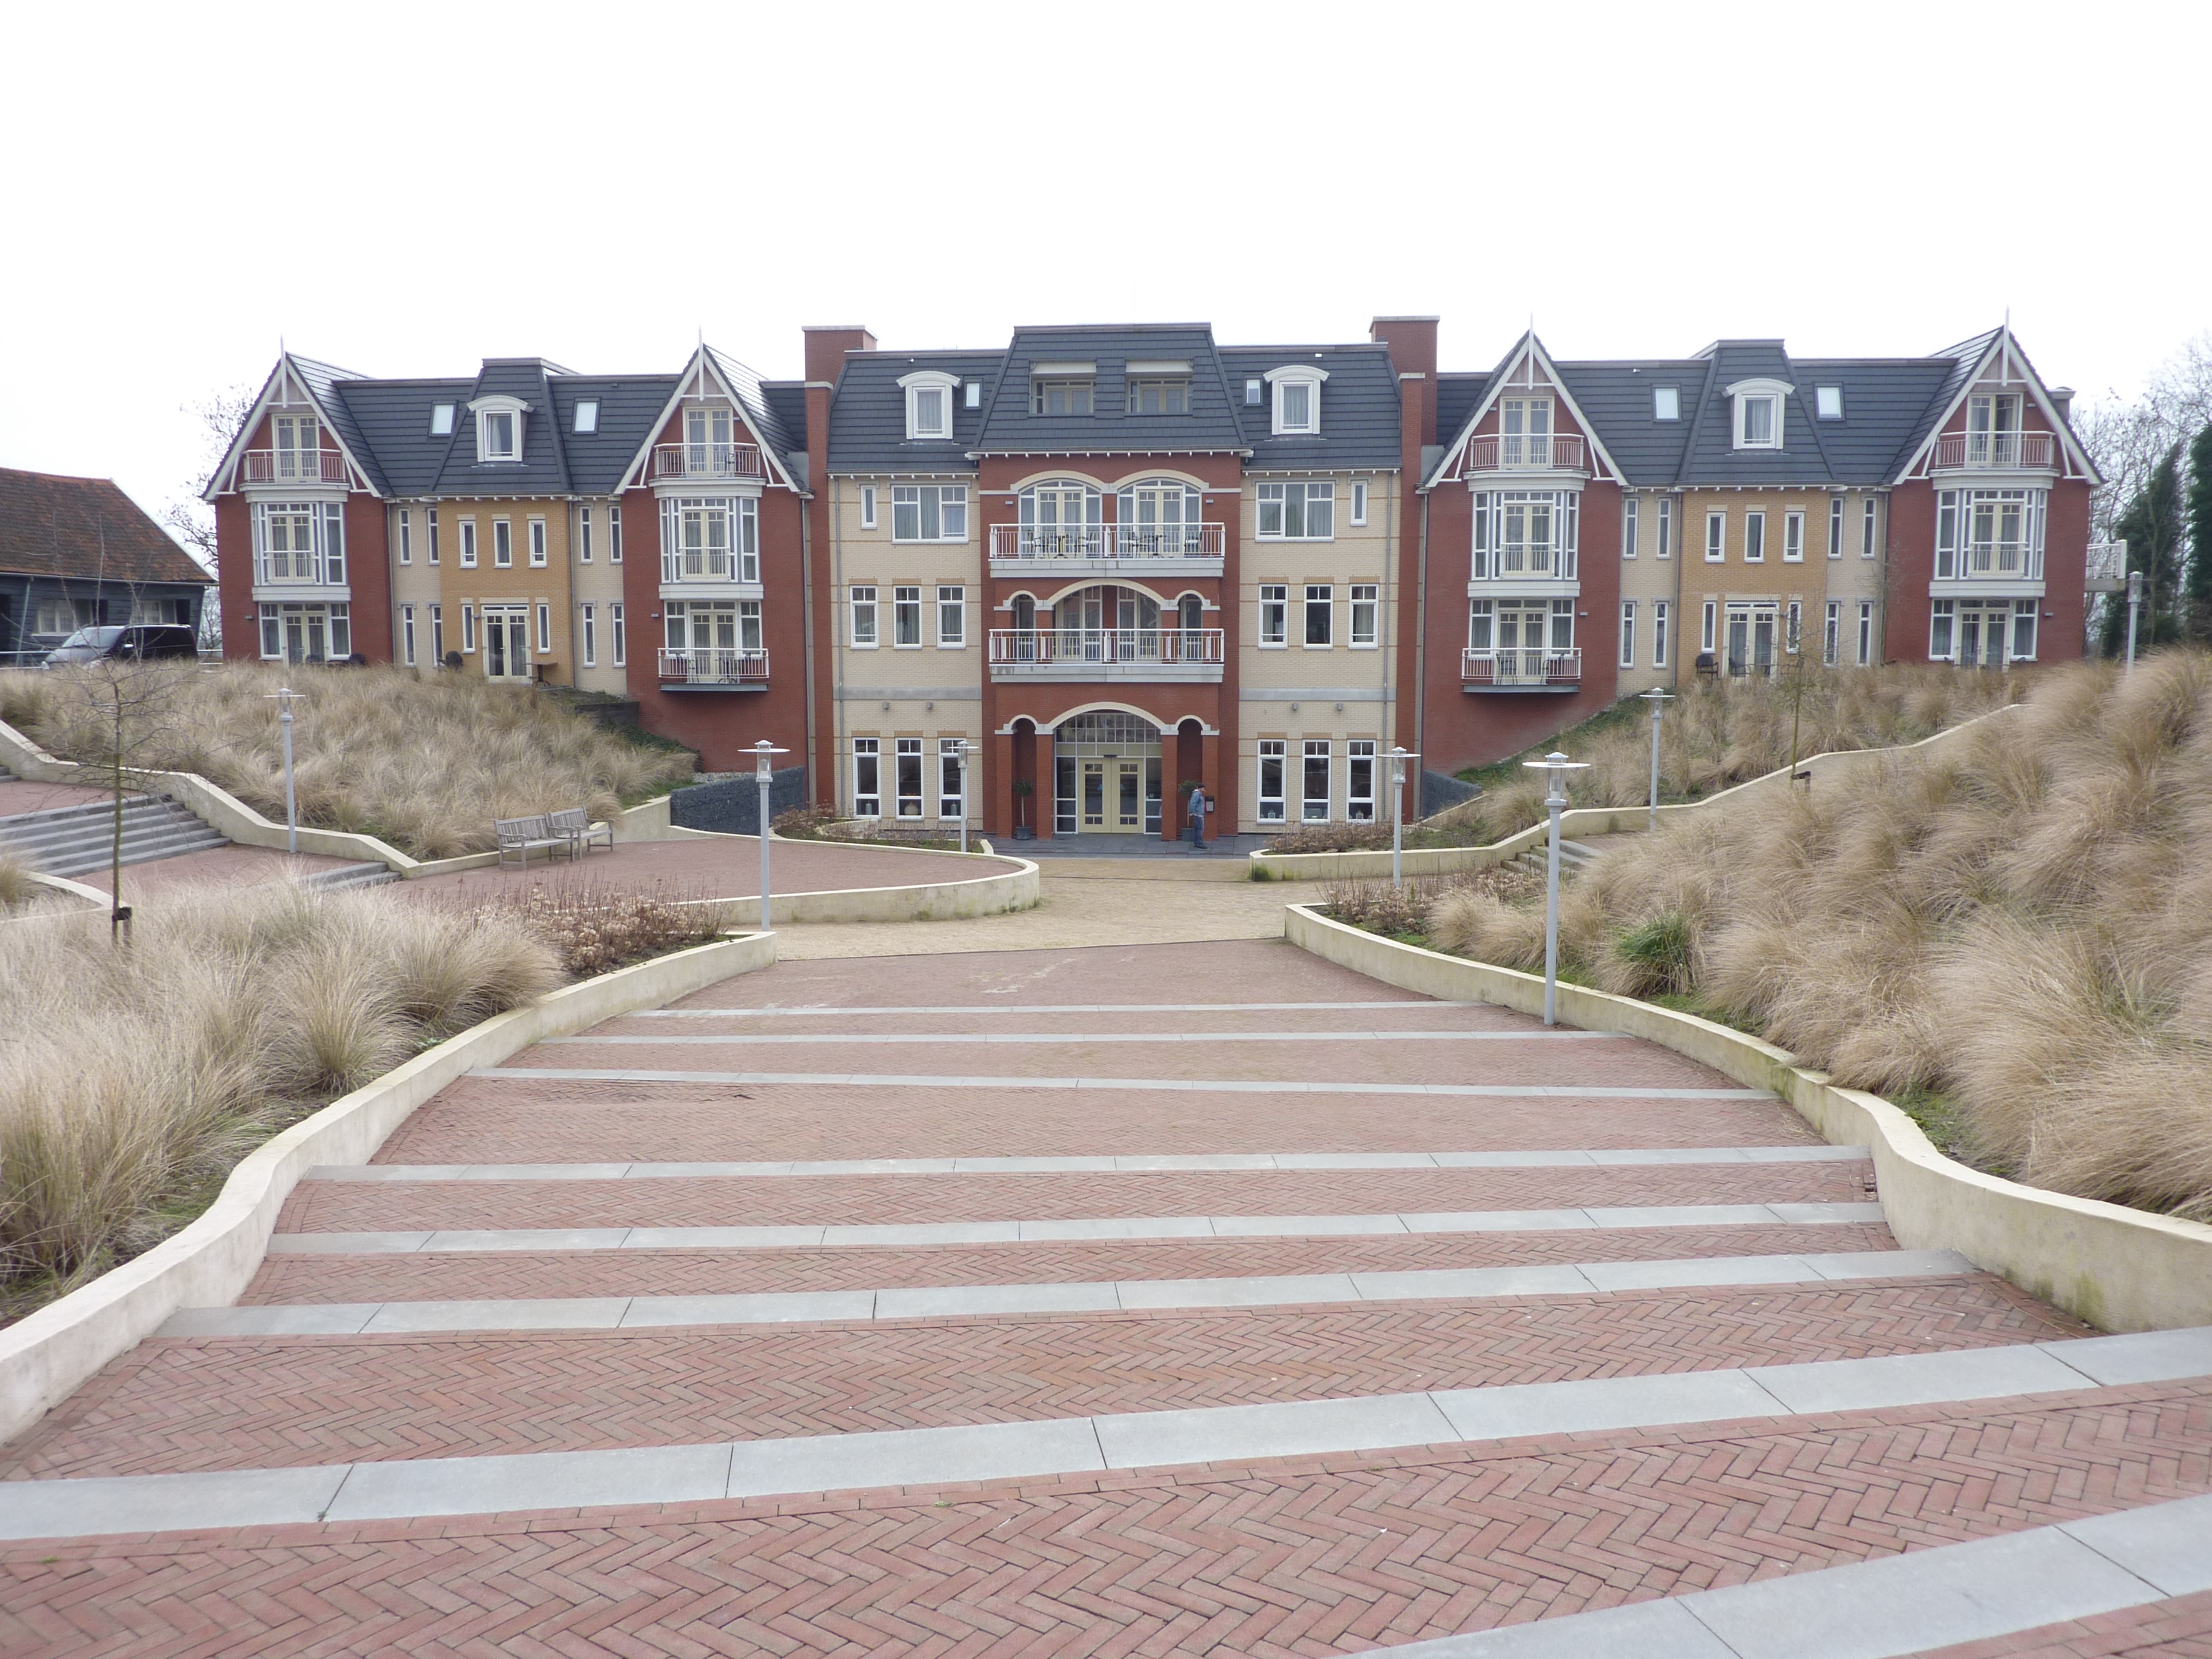
architecture, boardwalk, road, town, building, palace, walkway, suburb, plaza, park, holiday, facade, property, garden, modern, waterway, dunes, netherlands, hotel, homes, beautiful, town square, estate, finish, residential area